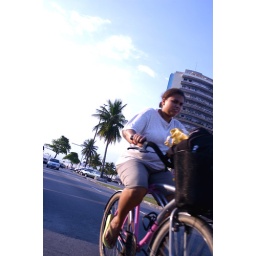
woman riding a bike on the avenue in front of the beach in Santos.